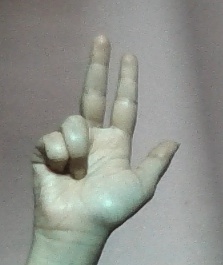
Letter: al